Savage-Stewart House

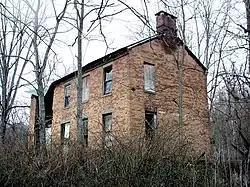
Side and end of the house

The Savage-Stewart House is one of the oldest buildings in Athens County, Ohio, United States. Located a short distance southeast of Canaanville along U.S. Route 50, it features many architectural details typical of expensive buildings constructed in early Ohio, and it has been named a historic site.